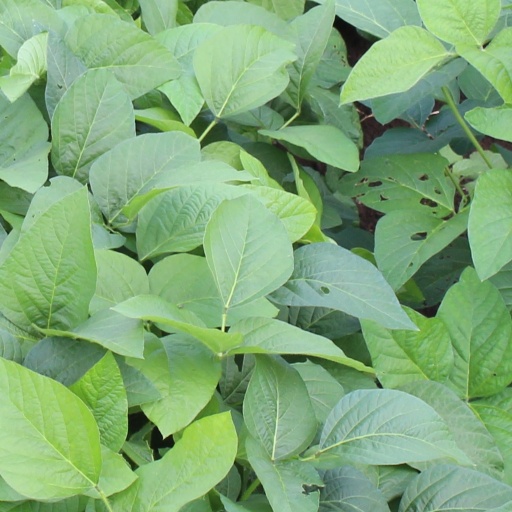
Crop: soybean